Sustainable Development Goal 3

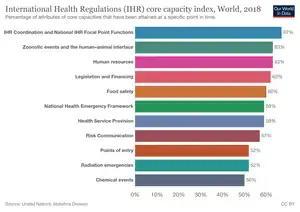
International health regulations (IHR) capacity, by the type of IHR capacity (%) - SH_IHR_CAPS - laboratory

The full text of Target 3.c is: "Substantially increase health financing and the recruitment, development, training and retention of the health workforce in developing countries, especially in the least developed countries and small island developing states."